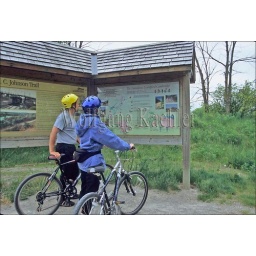
Canada ontario near paris, trans canada bike trail, sc johnson trail, information sign